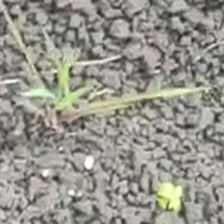
Weed species: Digitaria_SP_(Digitaria Sanguinalis )